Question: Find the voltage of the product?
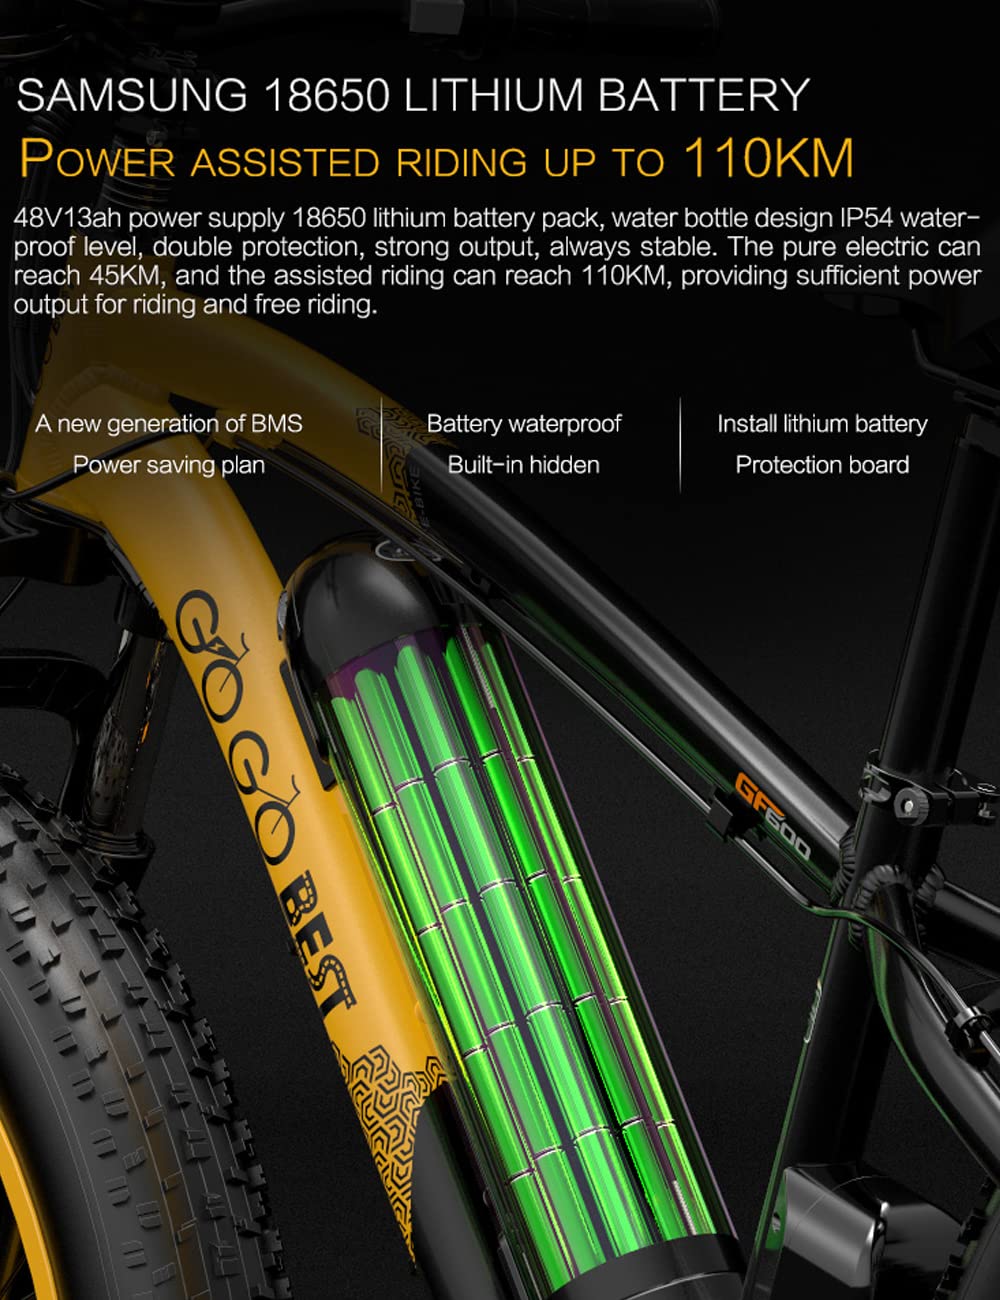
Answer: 48.0 volt